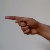
The image shows a hand gesture representing the letter 'G' in Indian Sign Language.